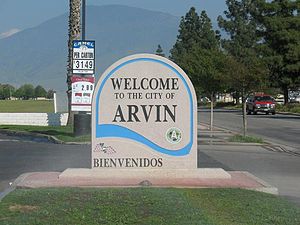
Arvin
En af indfartsvejene til Arvin.
En af indfartsvejene til Arvin.
Arvin er en mindre by beliggende ca. 200 km nord for Los Angeles i Kern County, Californien, USA.